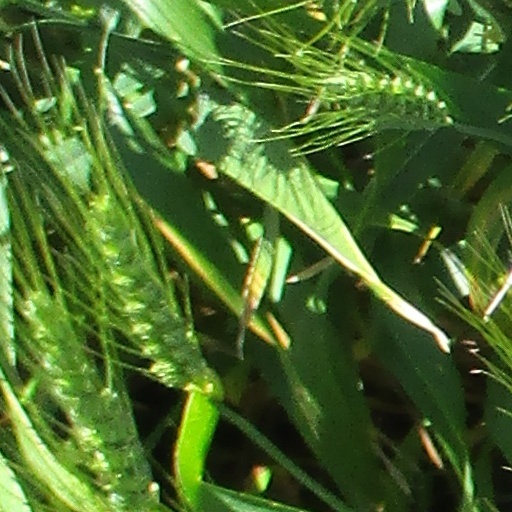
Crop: wheat